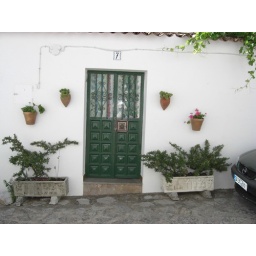
pots hung on the side of building is very typical in spain